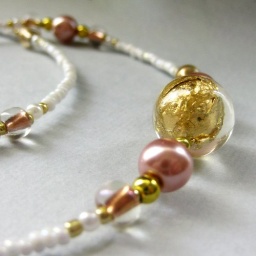
Soft pink glass pearls and matching glass beads combine with gold accents a white strand and beads designed with gold flake in the middle.